Donald C. White

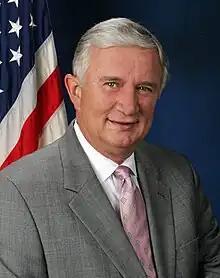

Donald C. "Don" White (born August 5, 1950) is an American former Republican member of the Pennsylvania State Senate, representing the 41st District from 2001 to 2019.